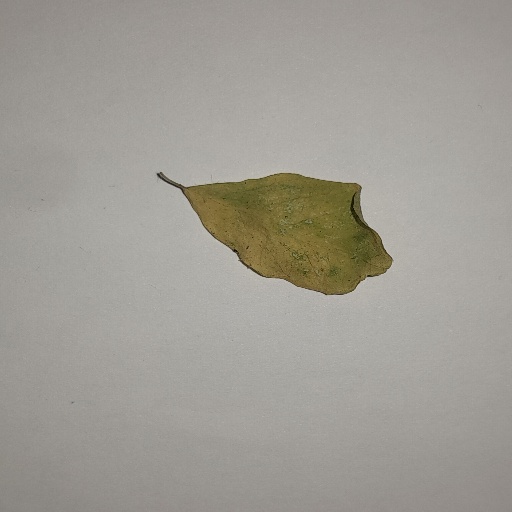
Species: Sojina
Leaf condition: Yellow Leaf